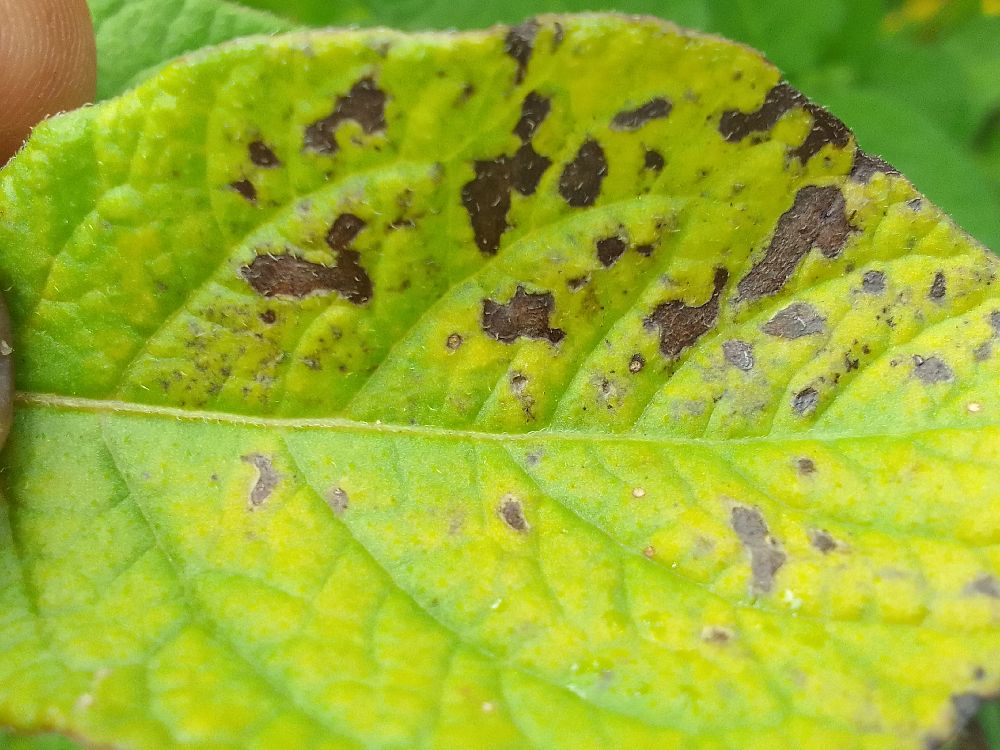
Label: Early blight